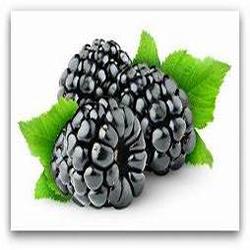
Label: Blackberry